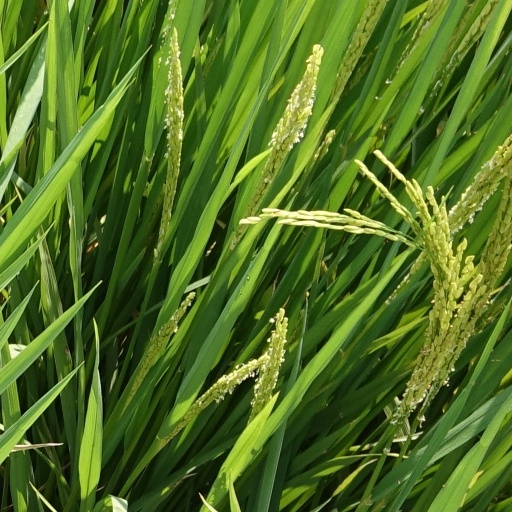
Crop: rice